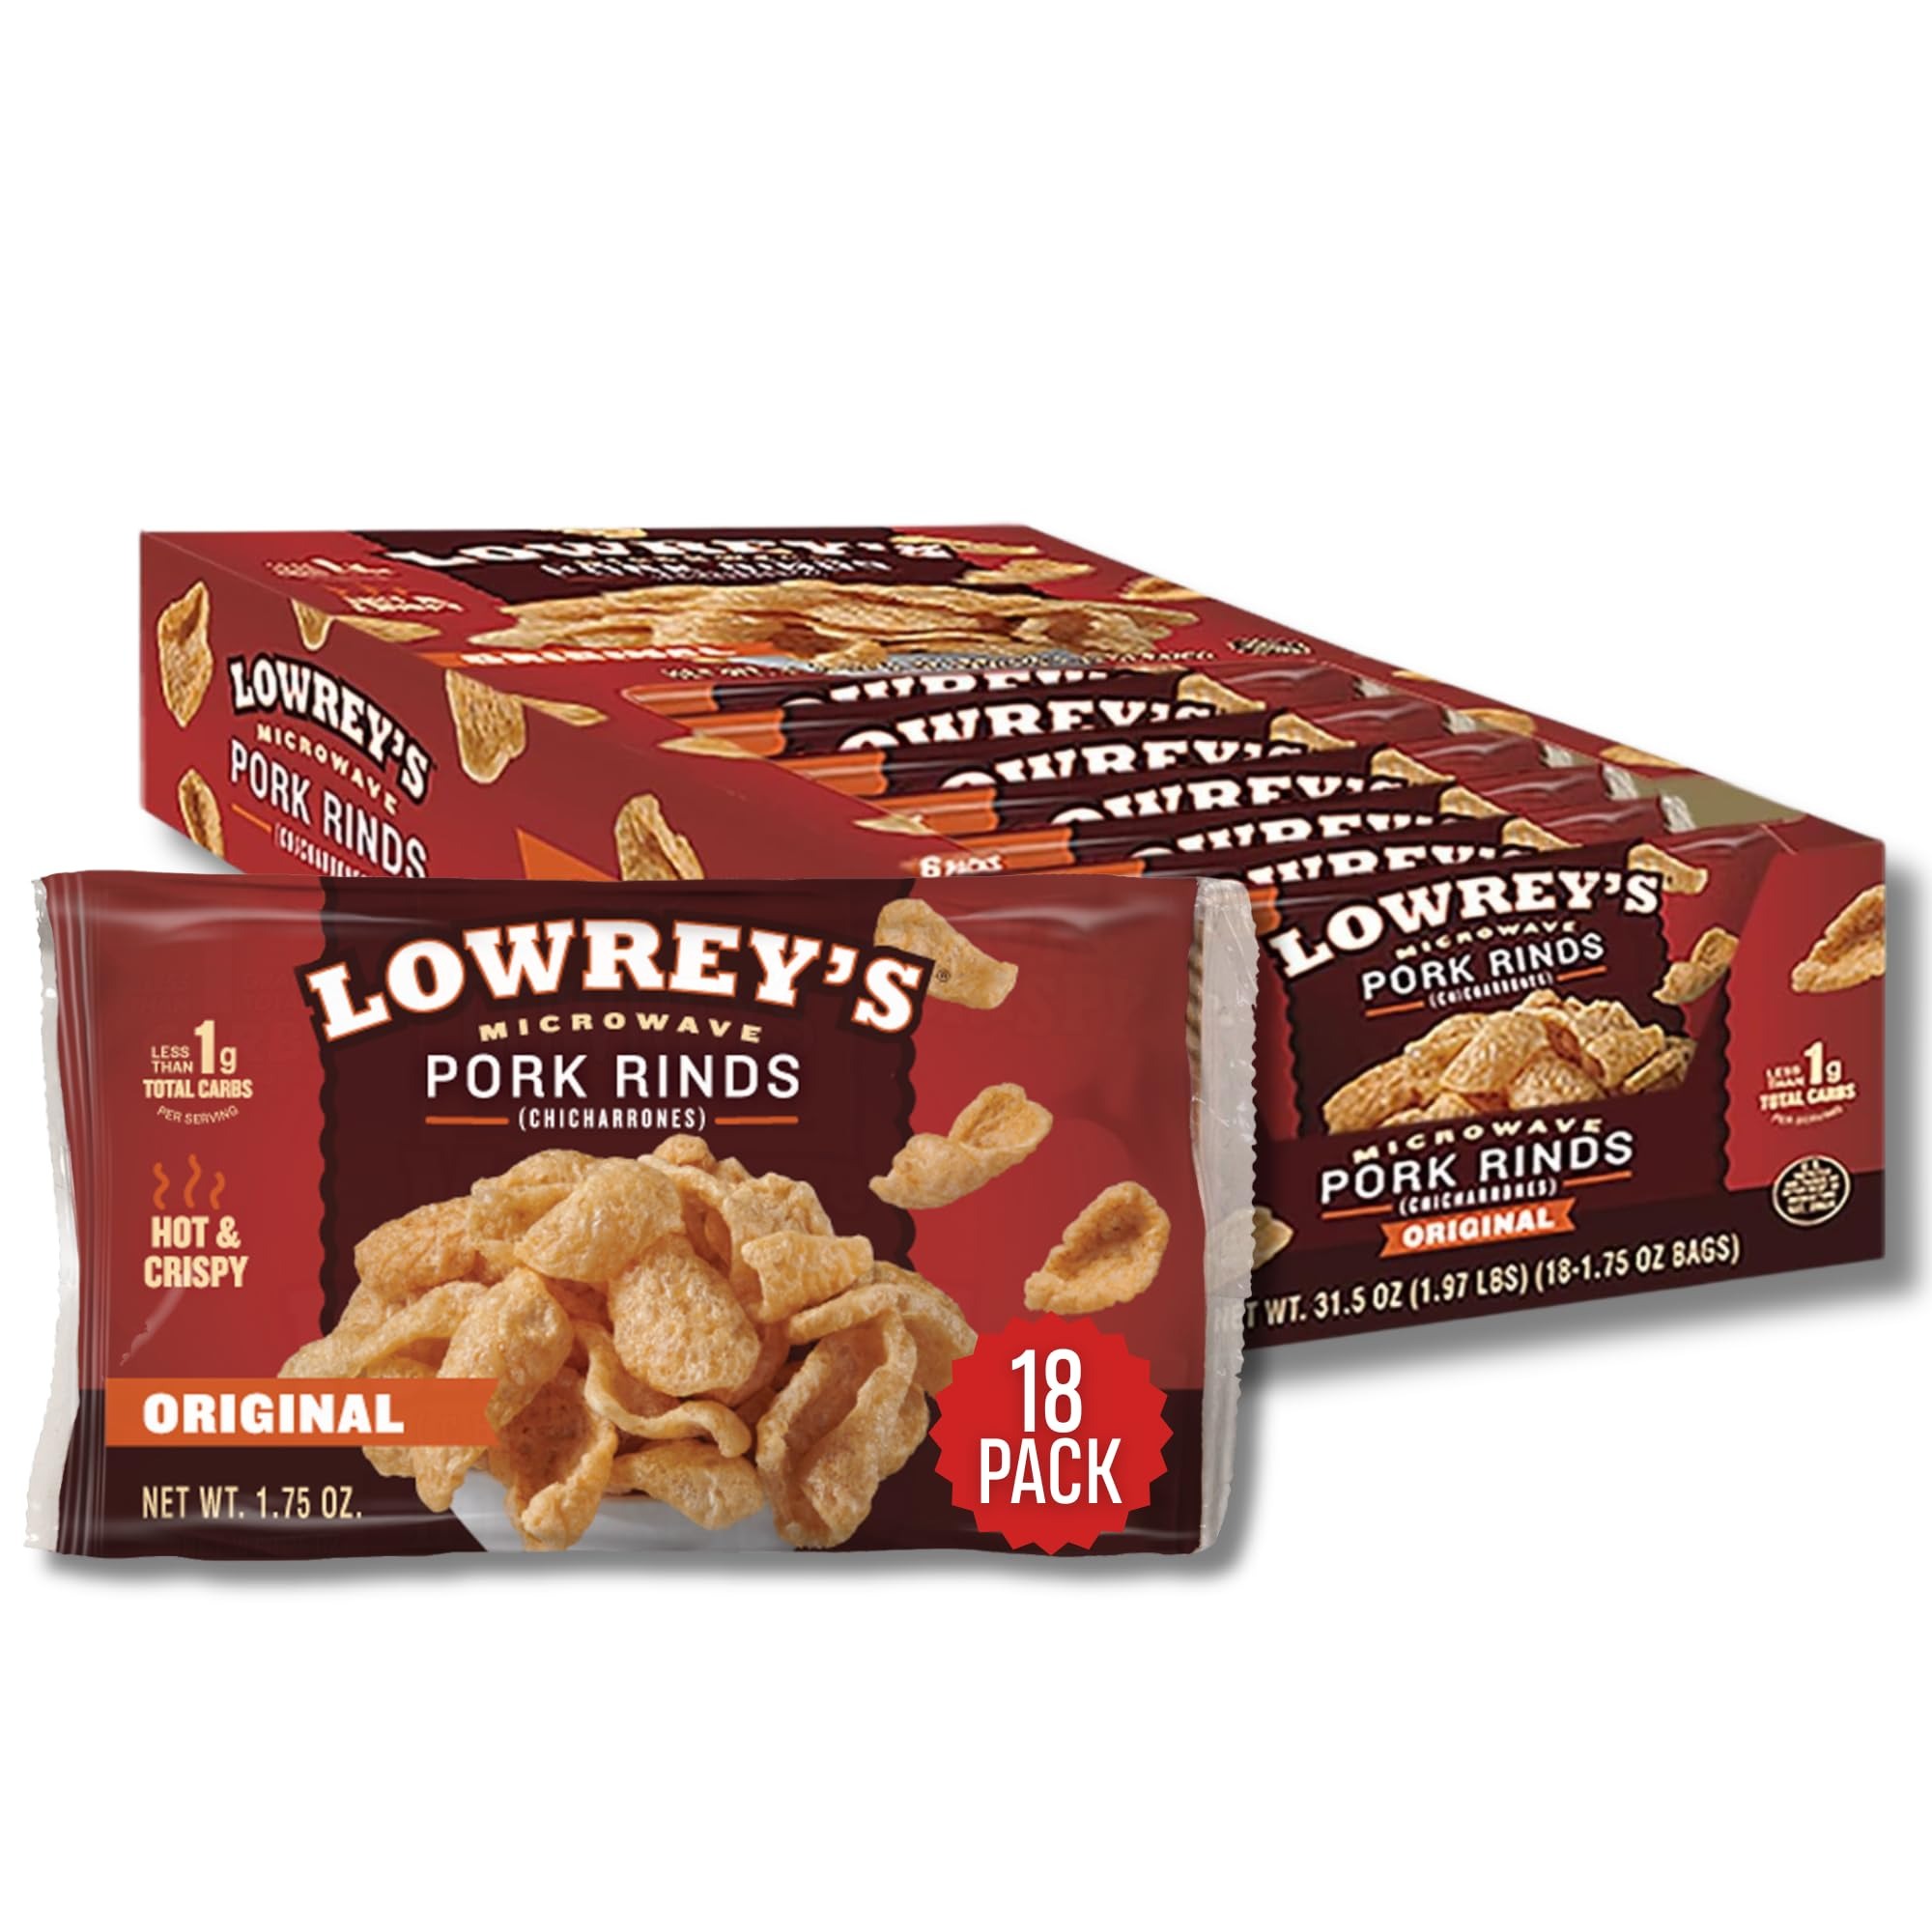
Item Name: Lowrey's Bacon Curls Microwave Pork Rinds (Chicharrones), Original, 1.75 Ounce (Pack of 18)
Bullet Point 1: Pack of 18, 1.75-ounce bags of original microwave pork rinds (31.5 total ounces)
Bullet Point 2: Less than 1g total carbs per serving; 6g protein per serving
Bullet Point 3: Hot & crispy pork rinds made right in the microwave
Bullet Point 4: Only 6g of total fat per serving, less fat than traditional pork rinds
Bullet Point 5: Eat them right from the bag or with your favorite sauce
Value: 31.5
Unit: Ounce

Price: 17.315